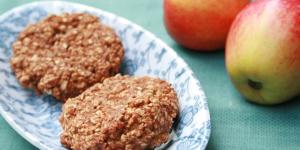
galletas de avena sin azucar ni harina